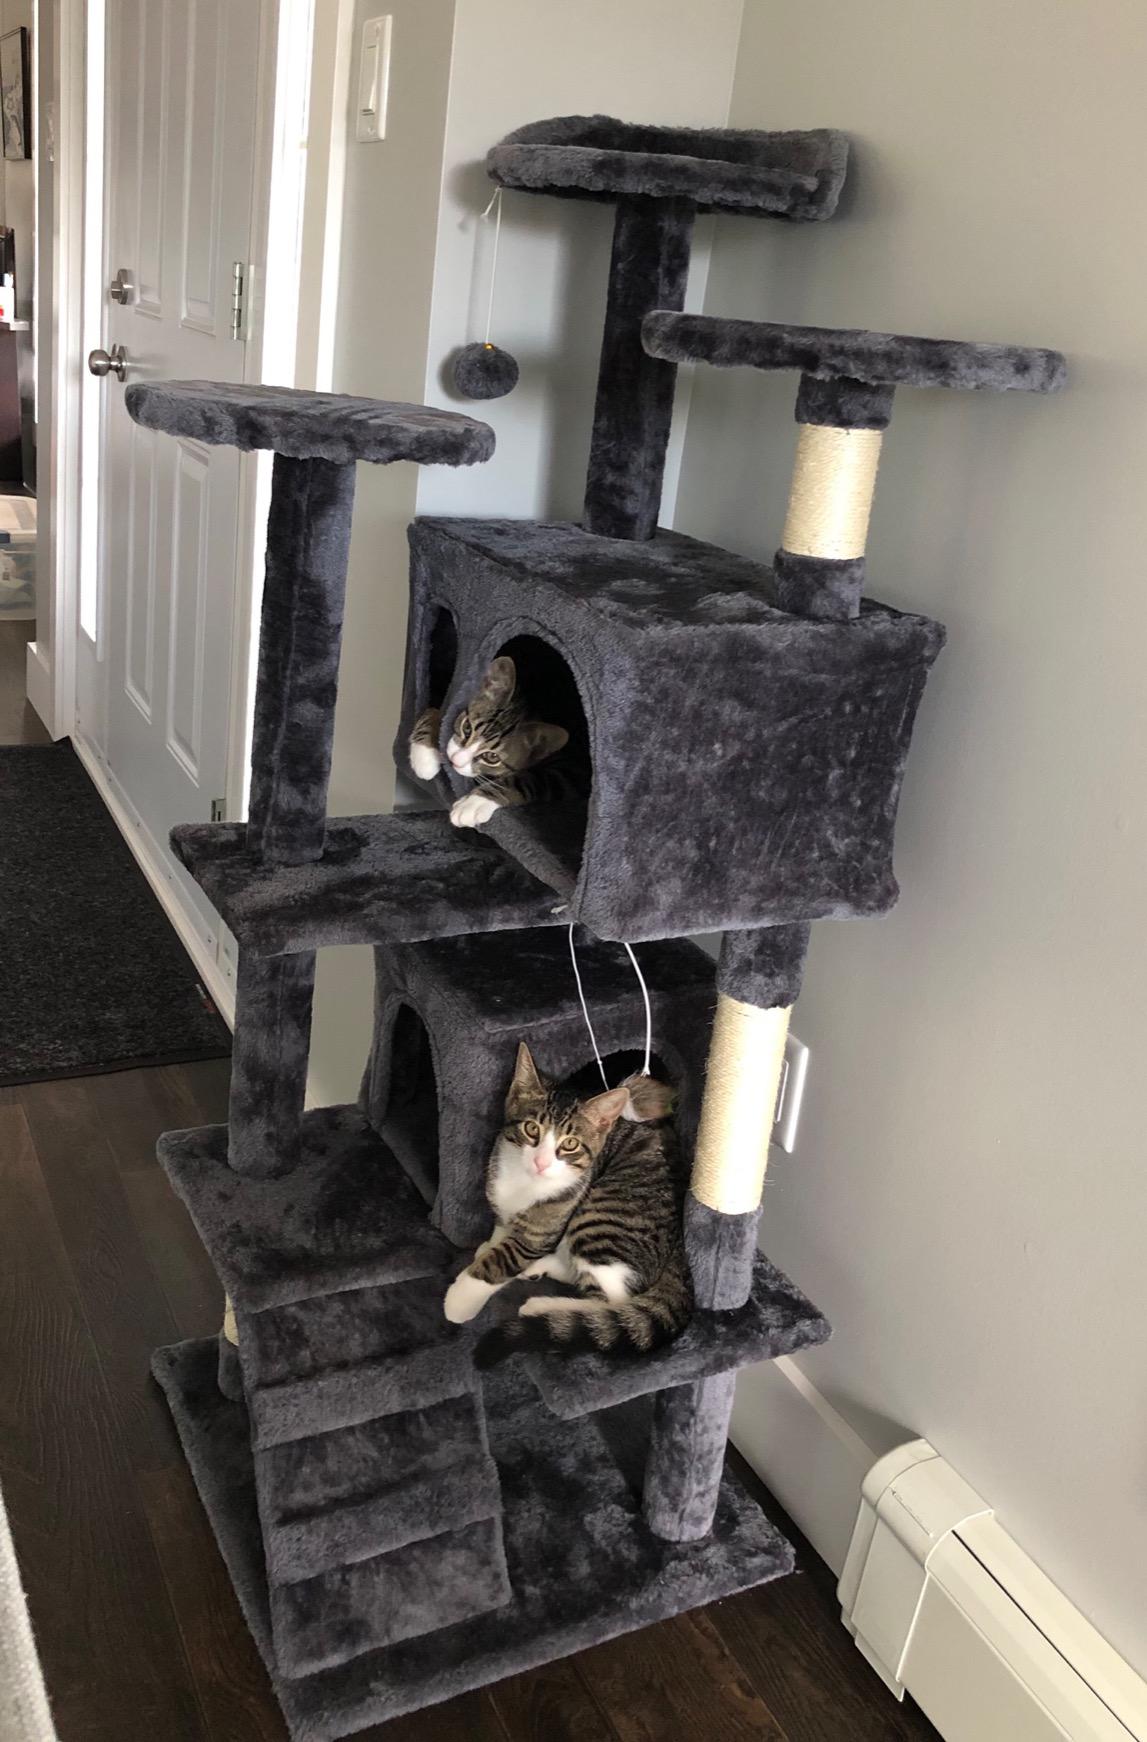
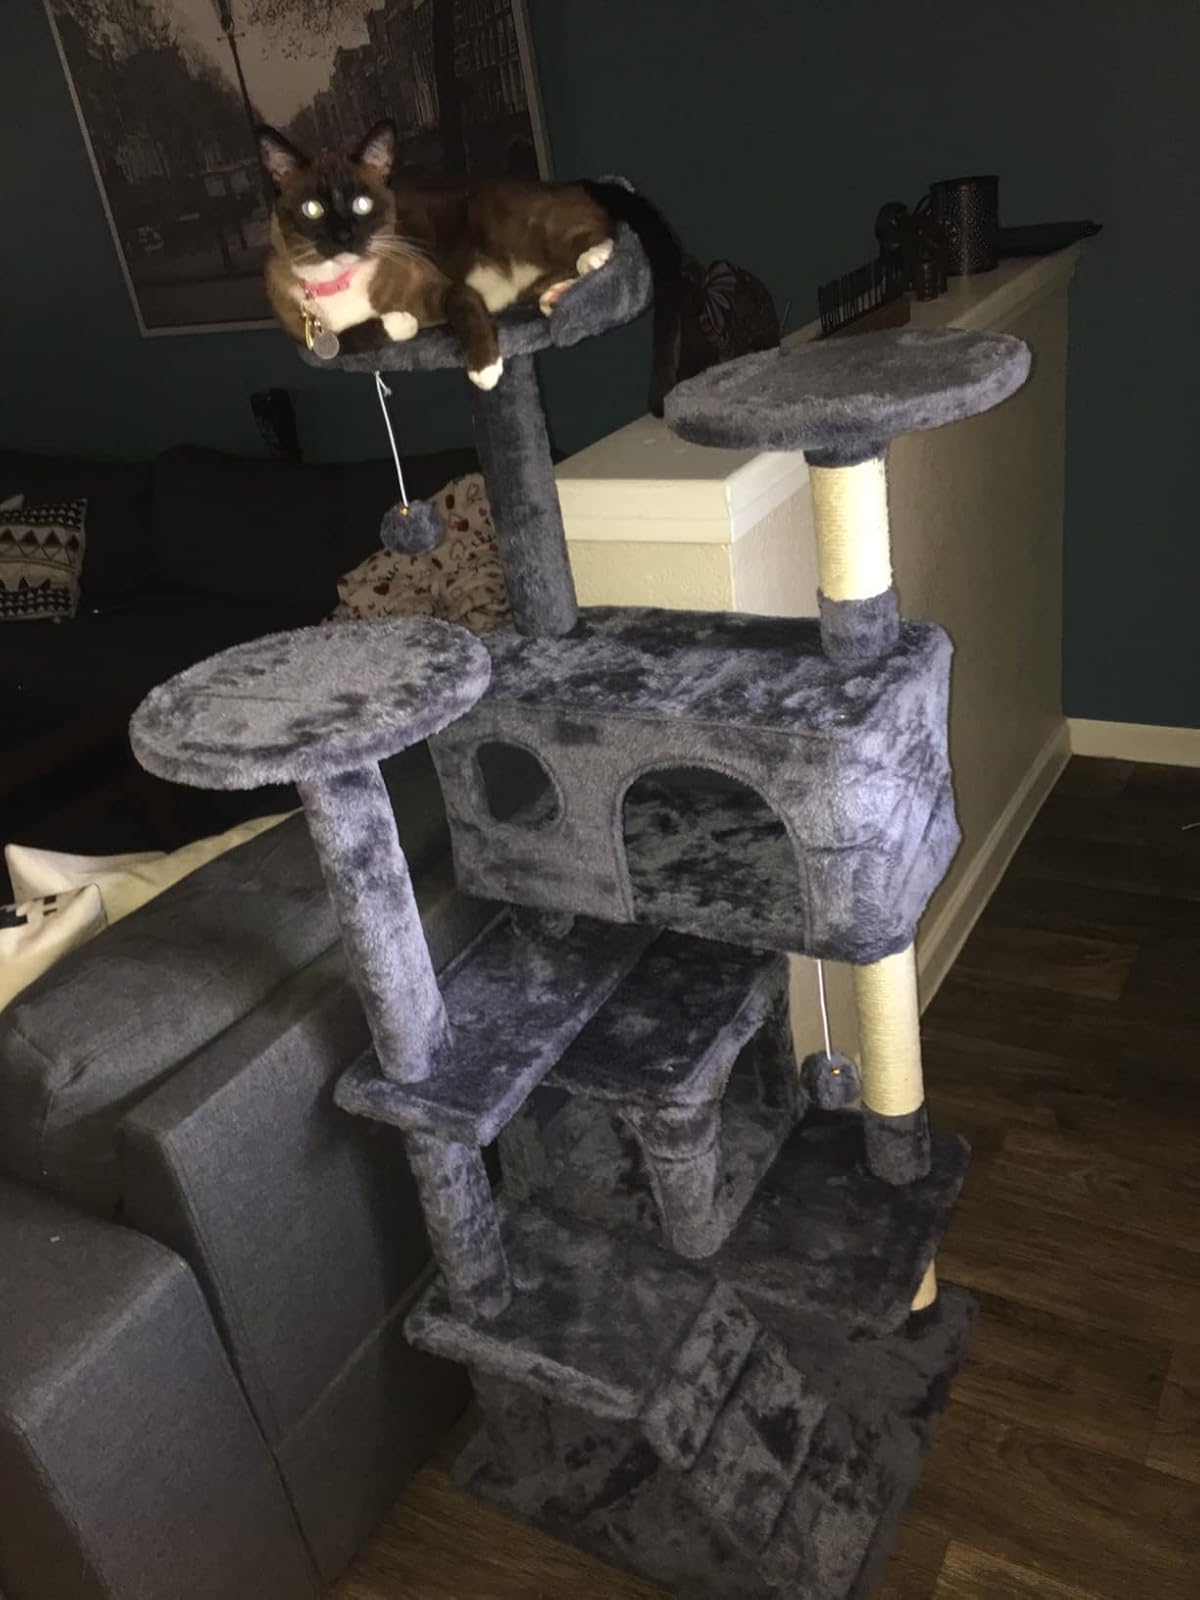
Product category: items_cat tree
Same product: yes